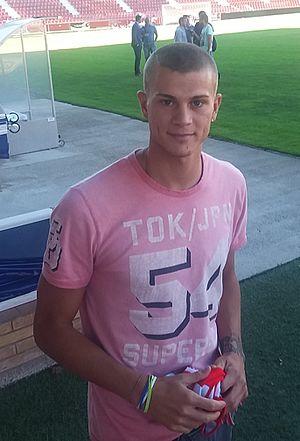
Samuele Longo, né le 12 janvier 1992 à Valdobbiadene en Italie, est un footballeur italien évoluant au poste d'attaquant au Venise FC, en prêt de l'Inter Milan.